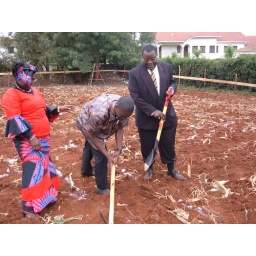
Breaking ground on new house in Kenya